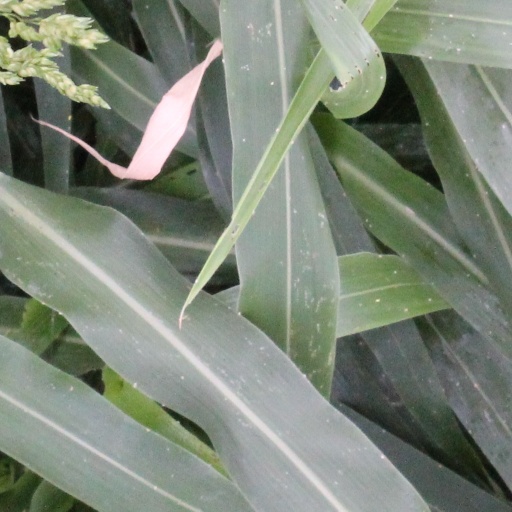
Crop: sorghum